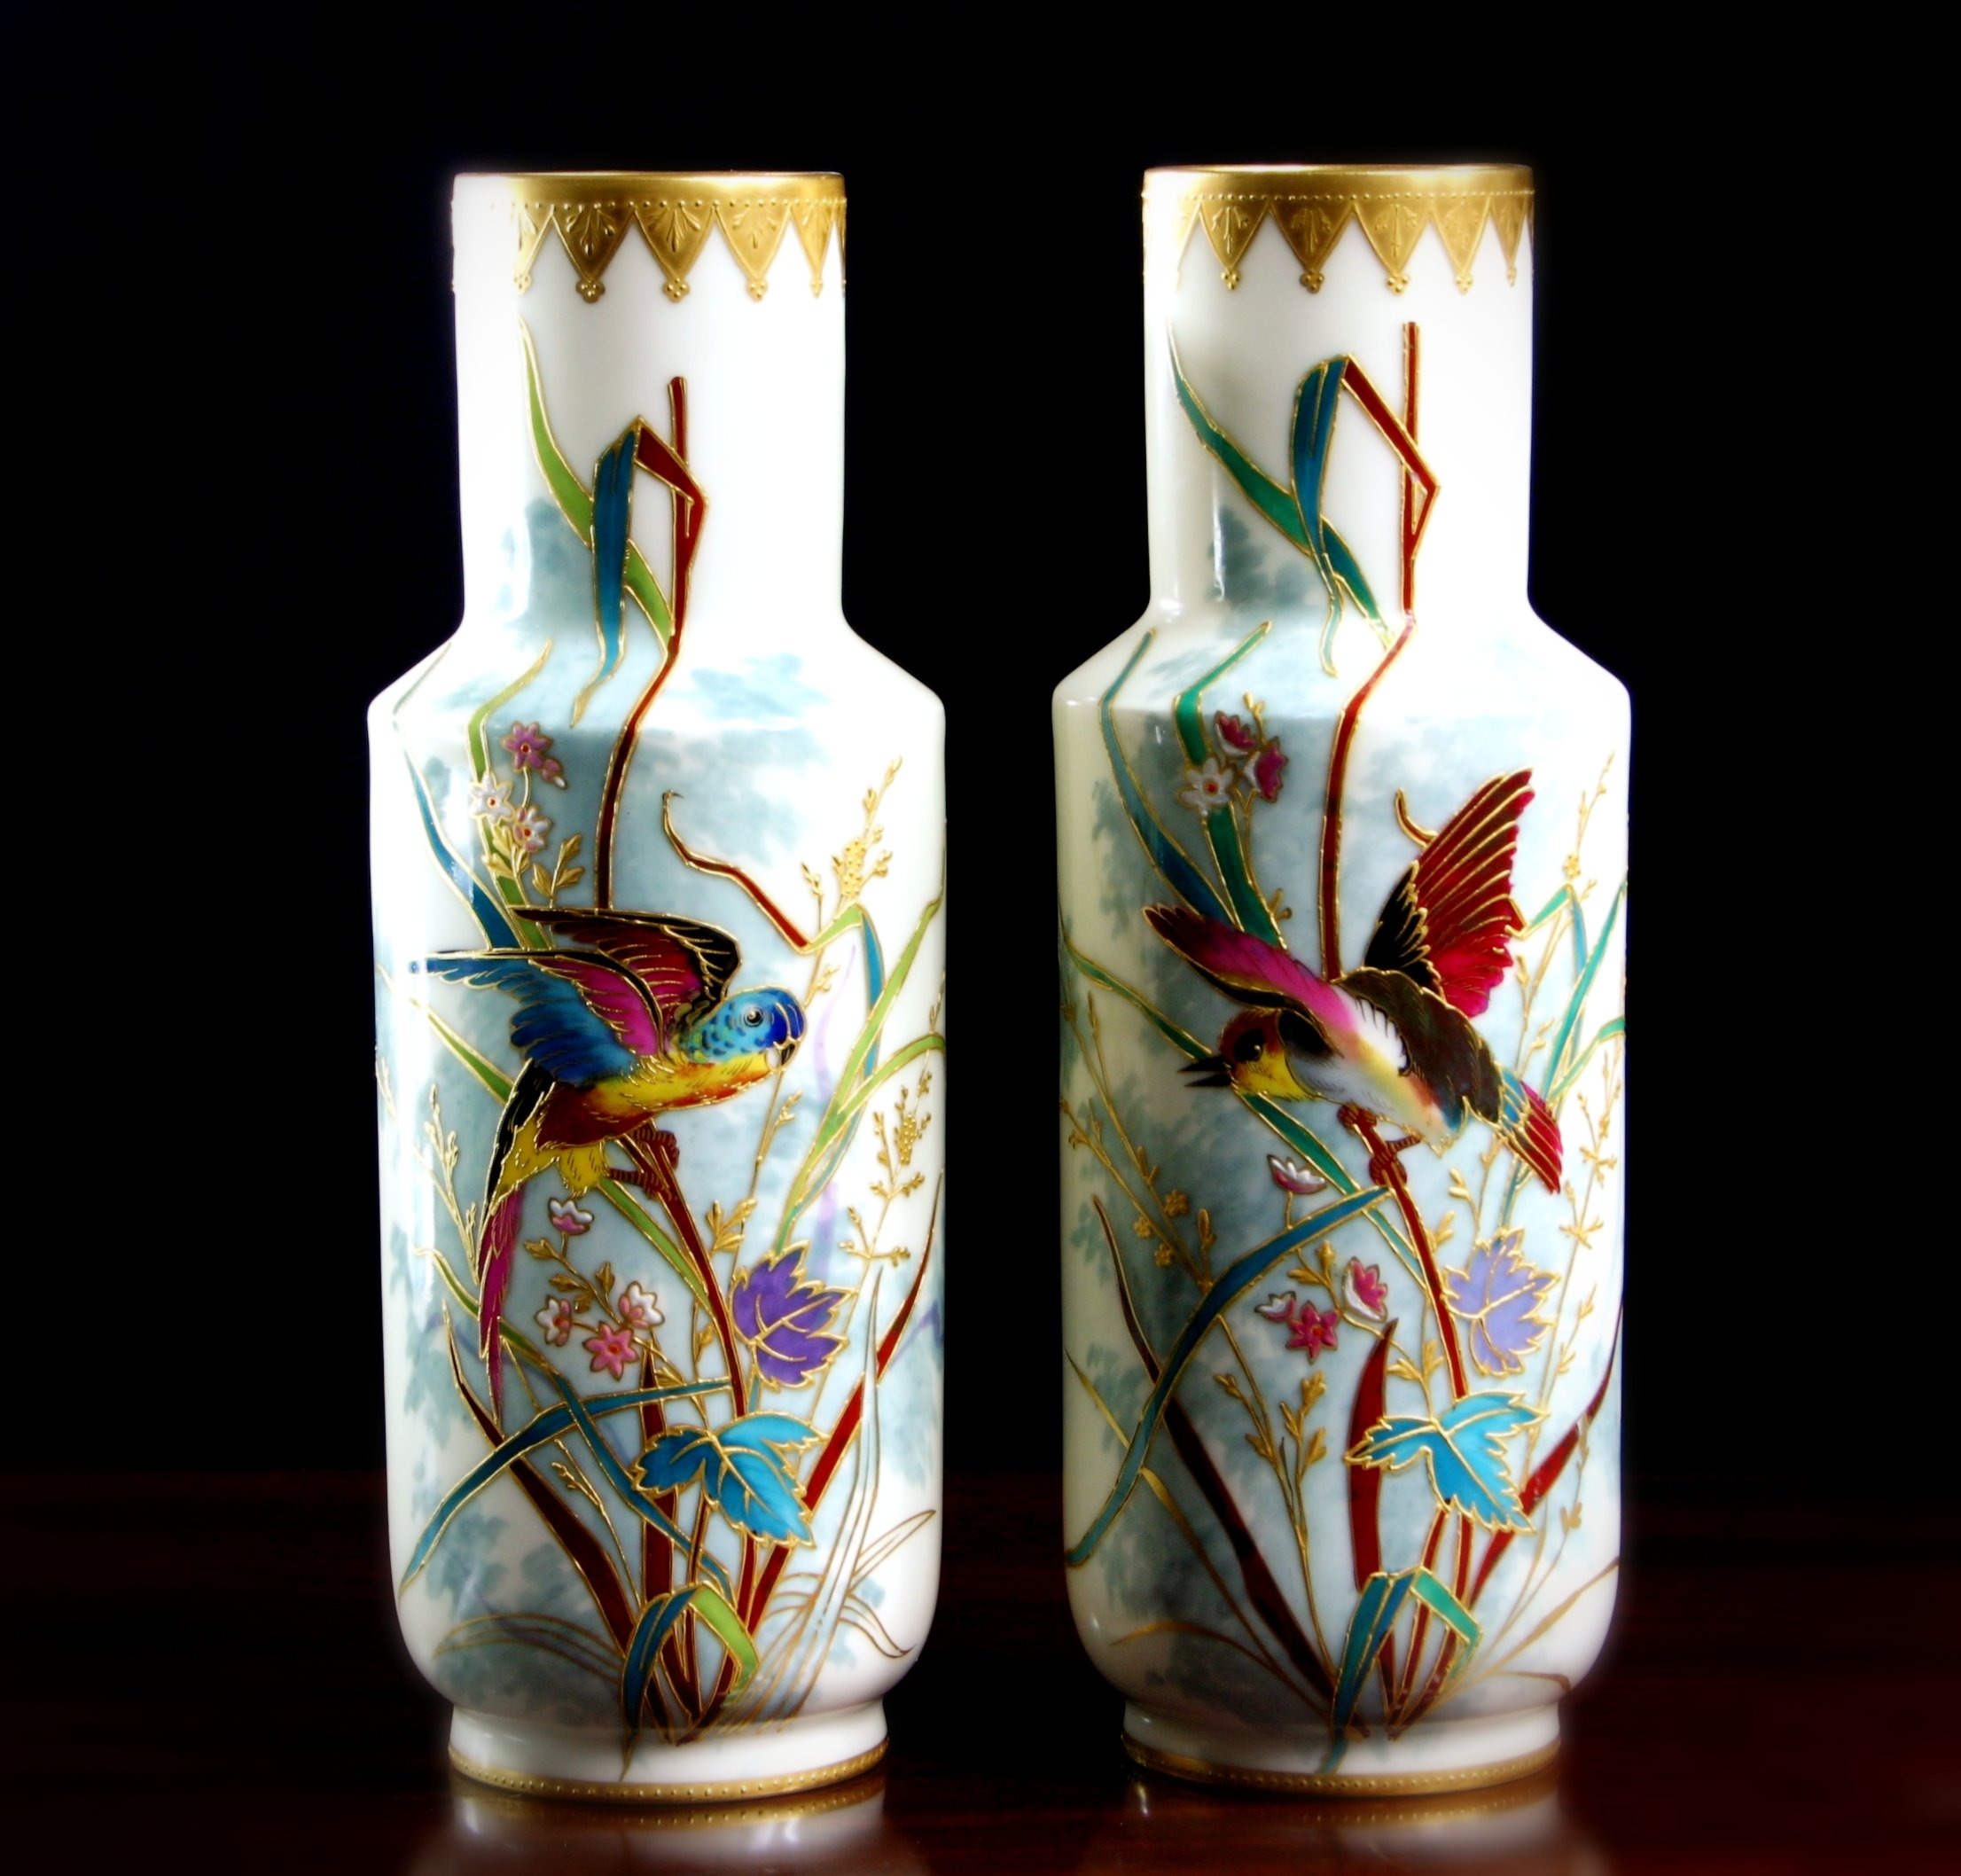
glass, vase, ceramic, bottle, candle, lighting, decor, material, glass bottle, art, porcelain, vases, china, glaze, drinkware, cloisonne